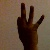
The image shows a hand gesture representing the number 9 in Indian Sign Language.